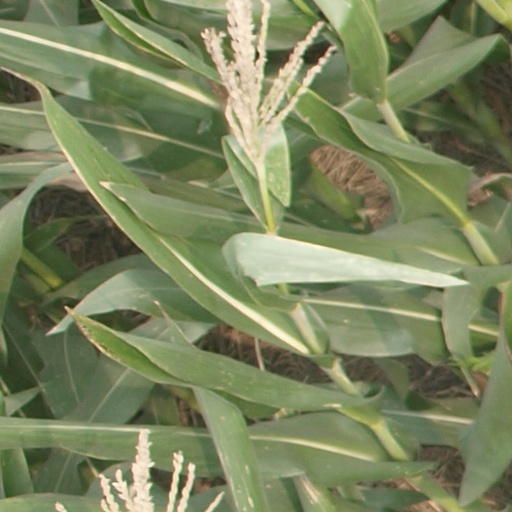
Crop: maize; corn